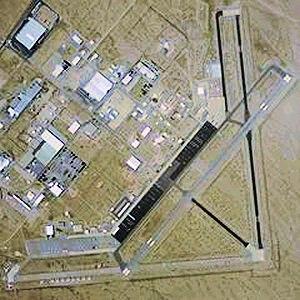
L'aéroport de Kingman est un aéroport des États-Unis, situé sur le territoire de la ville de Kingman, dans le comté de Mohave, en Arizona.